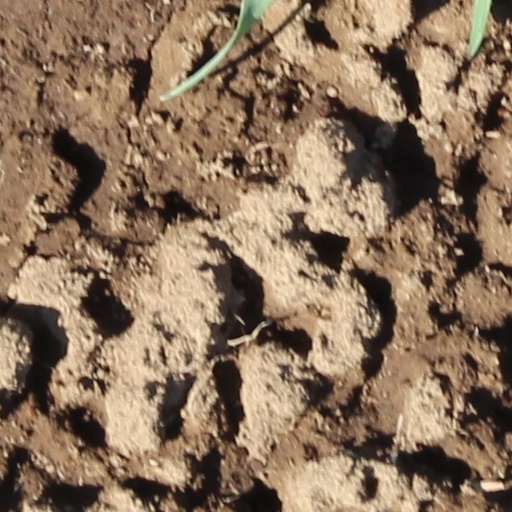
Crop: wheat